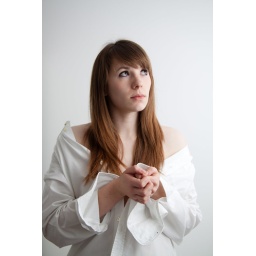
I quite like Emily's hair and face in this, but the shirt didn't really work as intended!Oh well. T